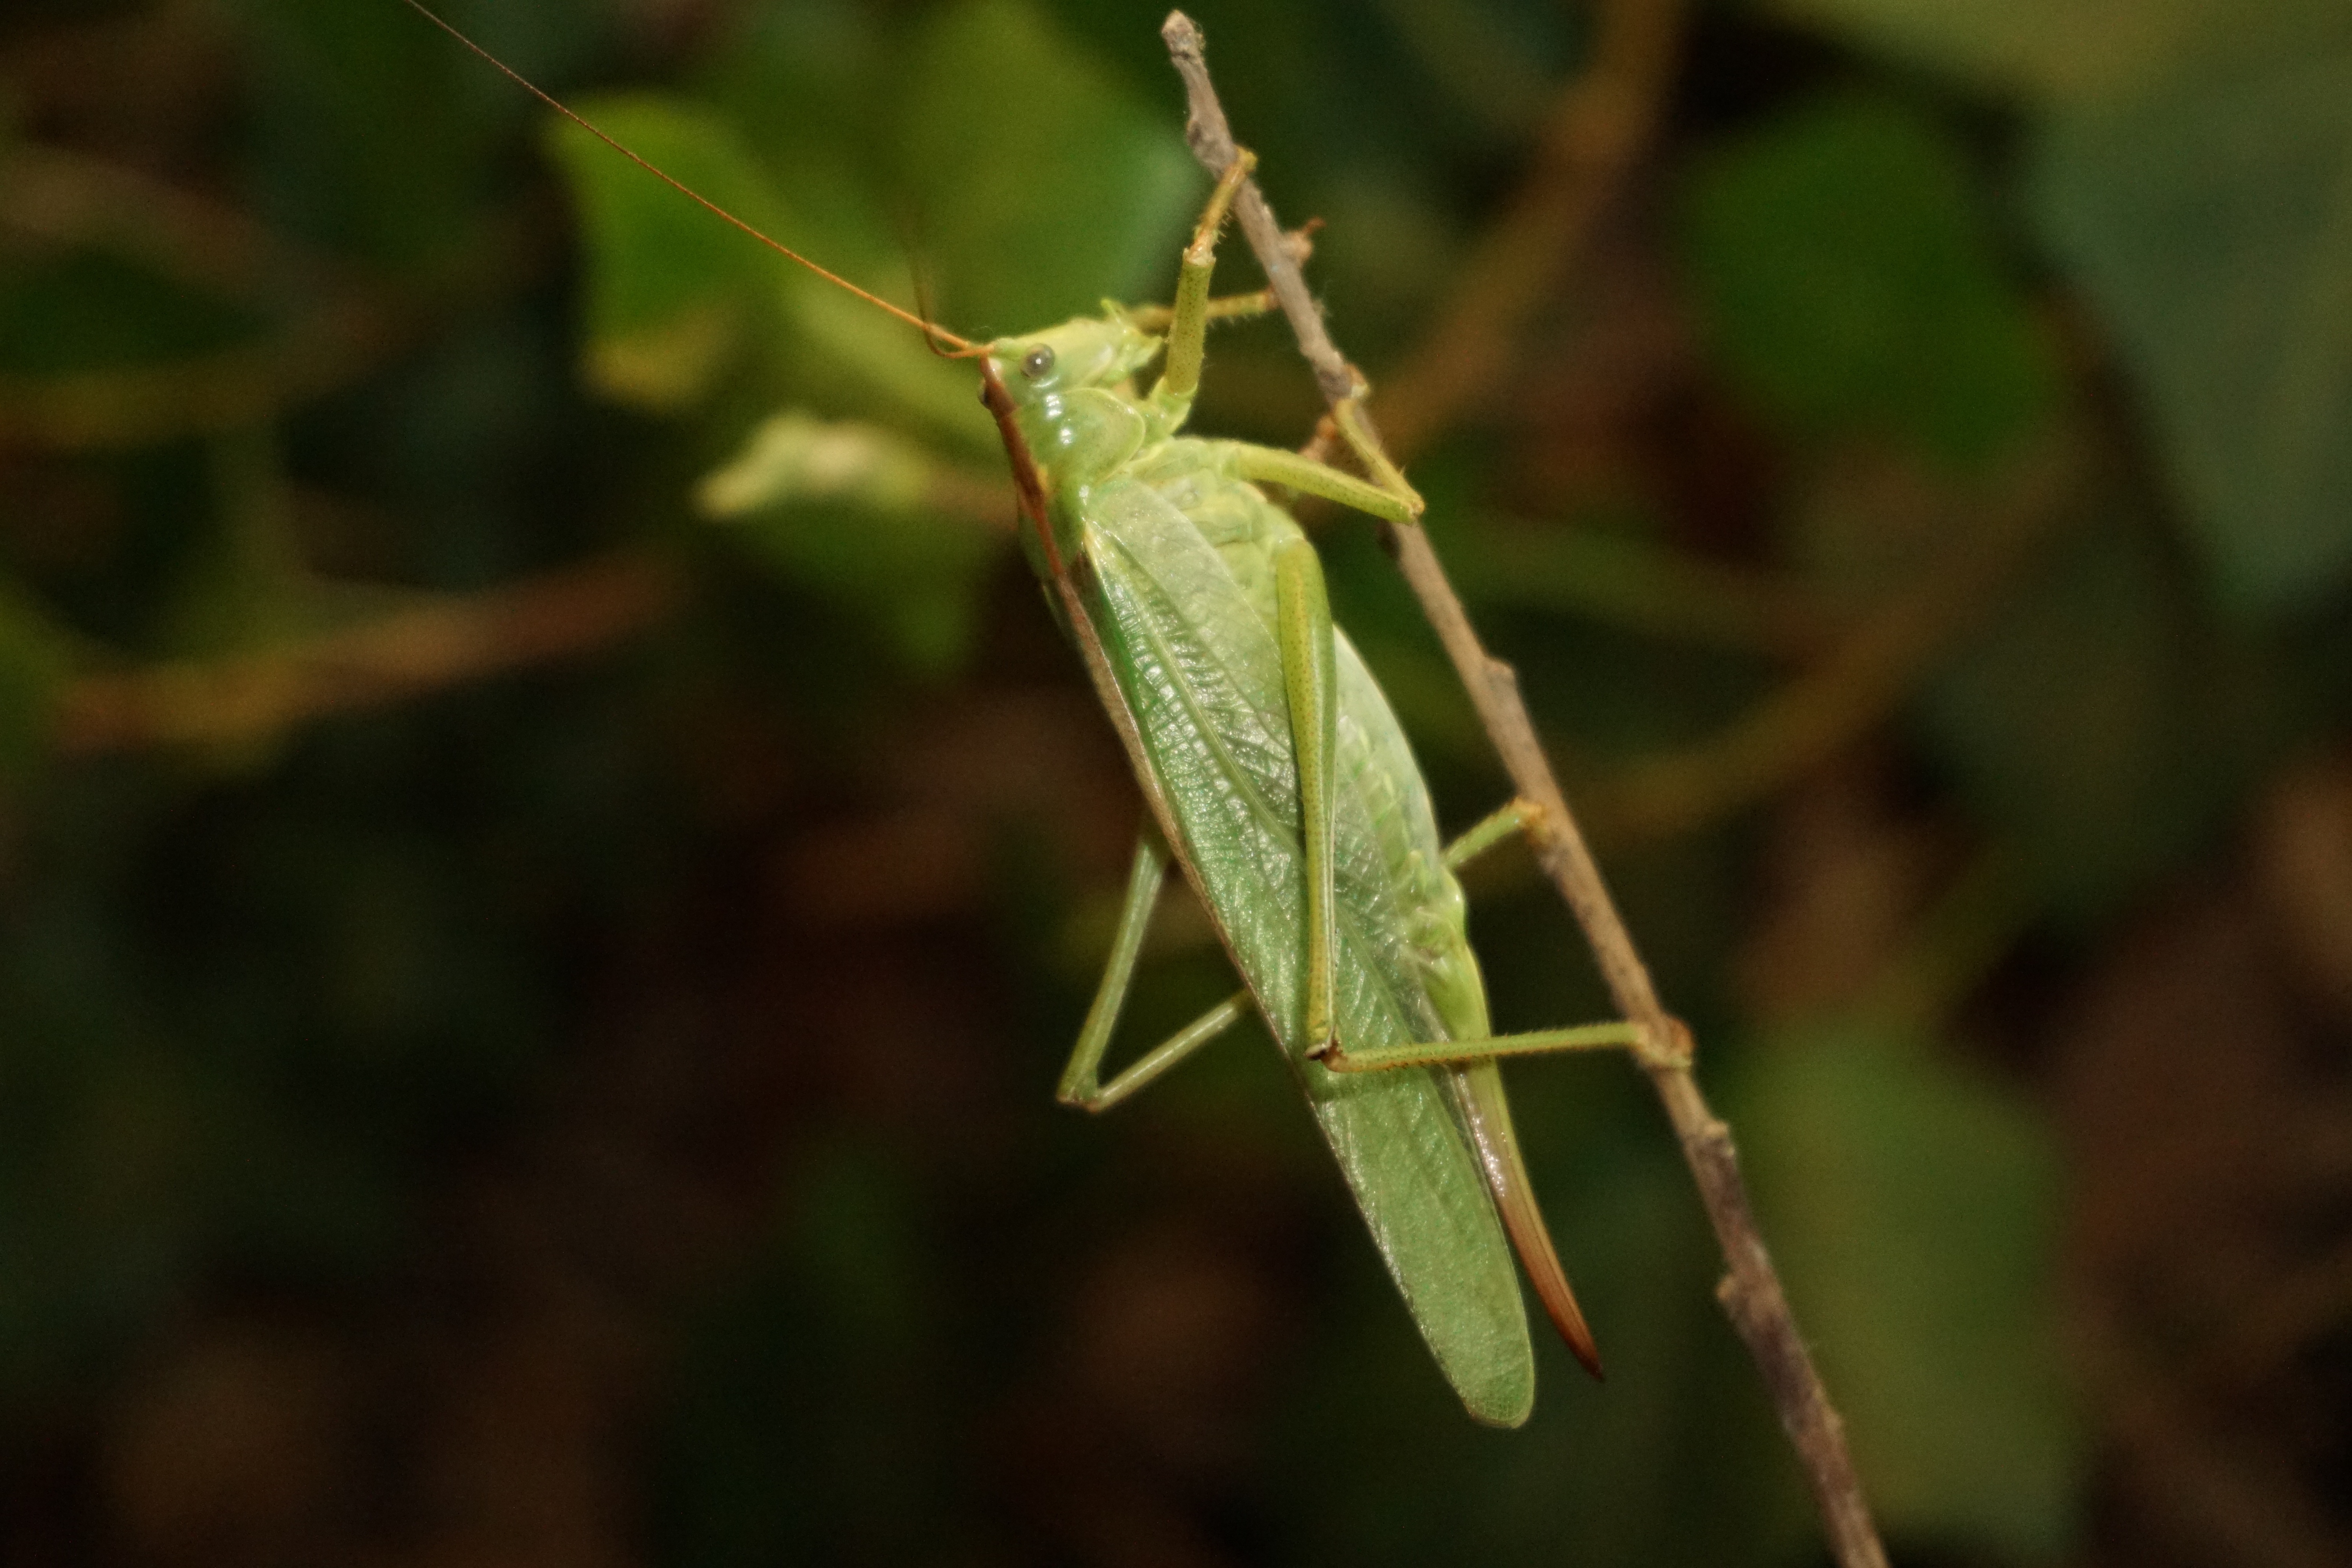
green, insect, close, fauna, invertebrate, mantis, damselfly, grasshopper, viridissima, locust, macro photography, arthropod, plant stem, net winged insects, cricket like insect